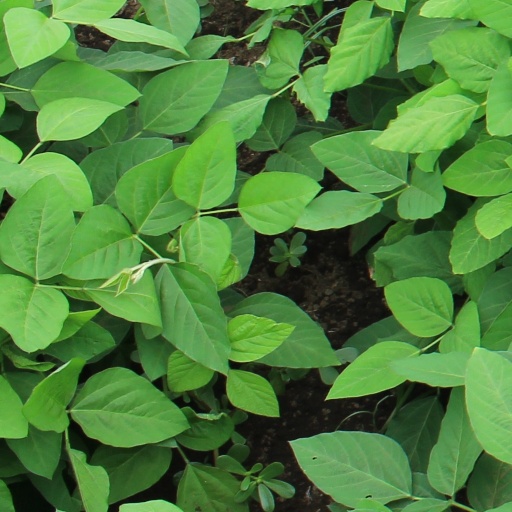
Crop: soybean